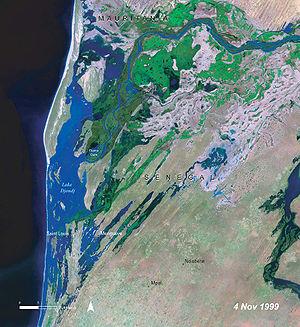
Mpal est une localité et une commune du nord du Sénégal, à 230 km de Dakar la capitale, à 33 km de la ville de Saint-Louis.